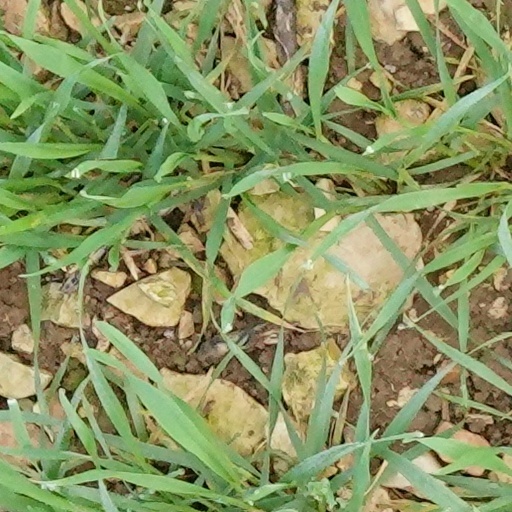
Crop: wheat